Henry Crown

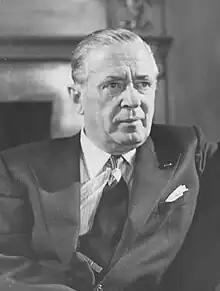

Henry Crown (June 13, 1896 – August 14, 1990) was an American industrialist and philanthropist. Among other things, he founded the Material Service Corporation, which merged with General Dynamics in 1959. At the time of his death, he was a billionaire. Henry Crown and Company, of which he is the namesake, is an investment firm that owns or has interests in a variety of business assets. From 1951 to 1961, he was the owner of the Empire State Building.